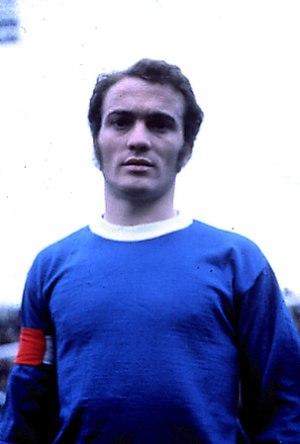
Ferruccio Mazzola, né le 1ᵉʳ février 1945 à Turin et mort le 7 août 2013 à Rome, est un footballeur italien devenu ensuite entraîneur. Il est le fils de Valentino Mazzola et le frère d'Alessandro Mazzola.